JDA Dijon Basket

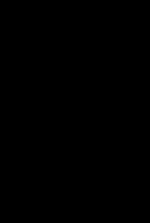
The logo used until 2022

The club, named after Joan of Arc, was founded in 1880, as a sports club active in gymnastics, football, as well as cultural activities such as theatre.